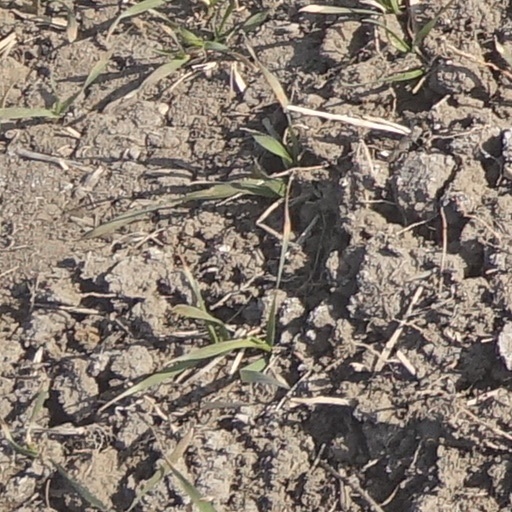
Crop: wheat